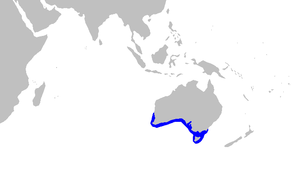
Le requin-scie à long nez est un requin-scie endémique des eaux australiennes. C'est l'une des quatre espèces connues du genre Pristiophorus.